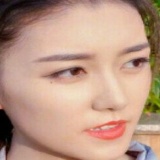
diễn viên Tưởng Y Y